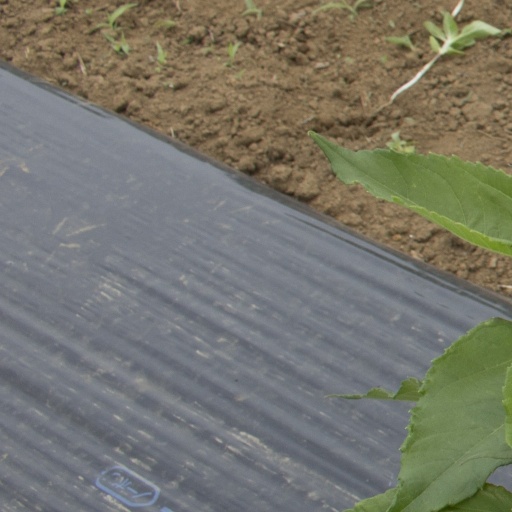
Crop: Jerusalem artichoke